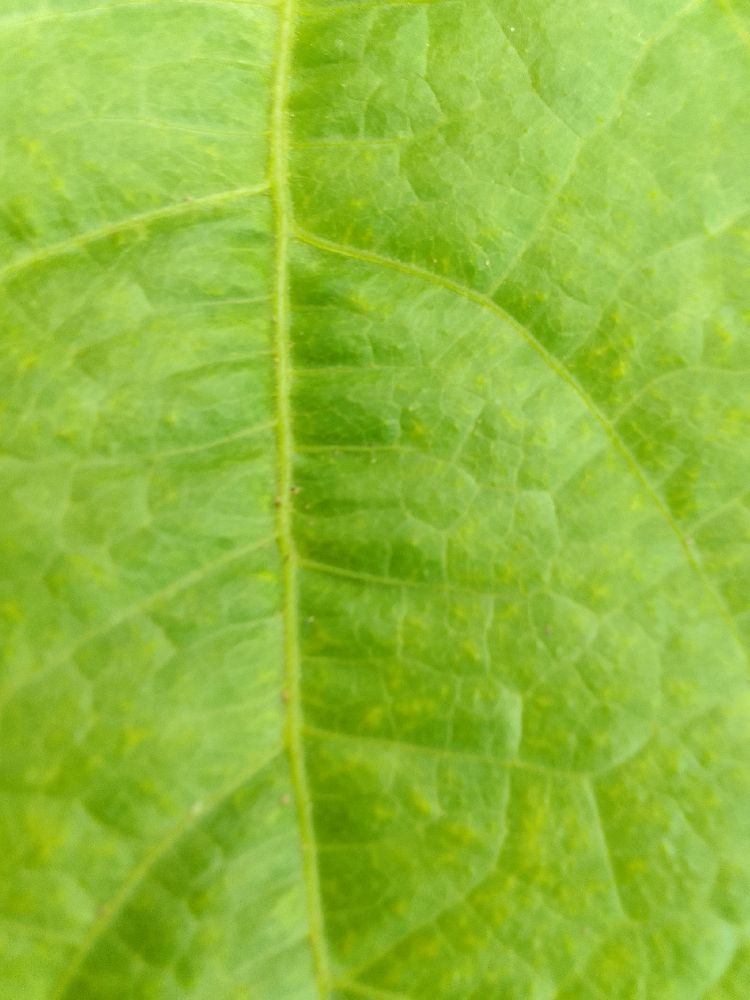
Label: healthy